Ristimäki

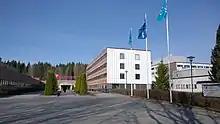
Mediapolis, a home studio to the television channel Yle TV2

Ristimäki is a neighbourhood in the city of Tampere, Finland, It is bordered on the north by Tohloppi, on the east by Epilänharju, on the west by Tesomajärvi and on the south by the Tampere-Pori railway. Mediapolis, YLE's office, and Tesoma School are located in the district.